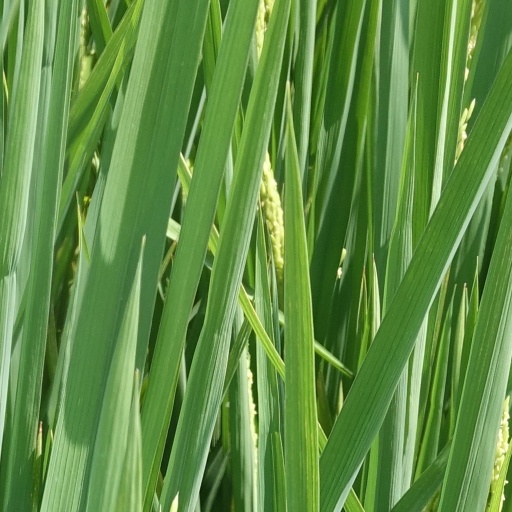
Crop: rice